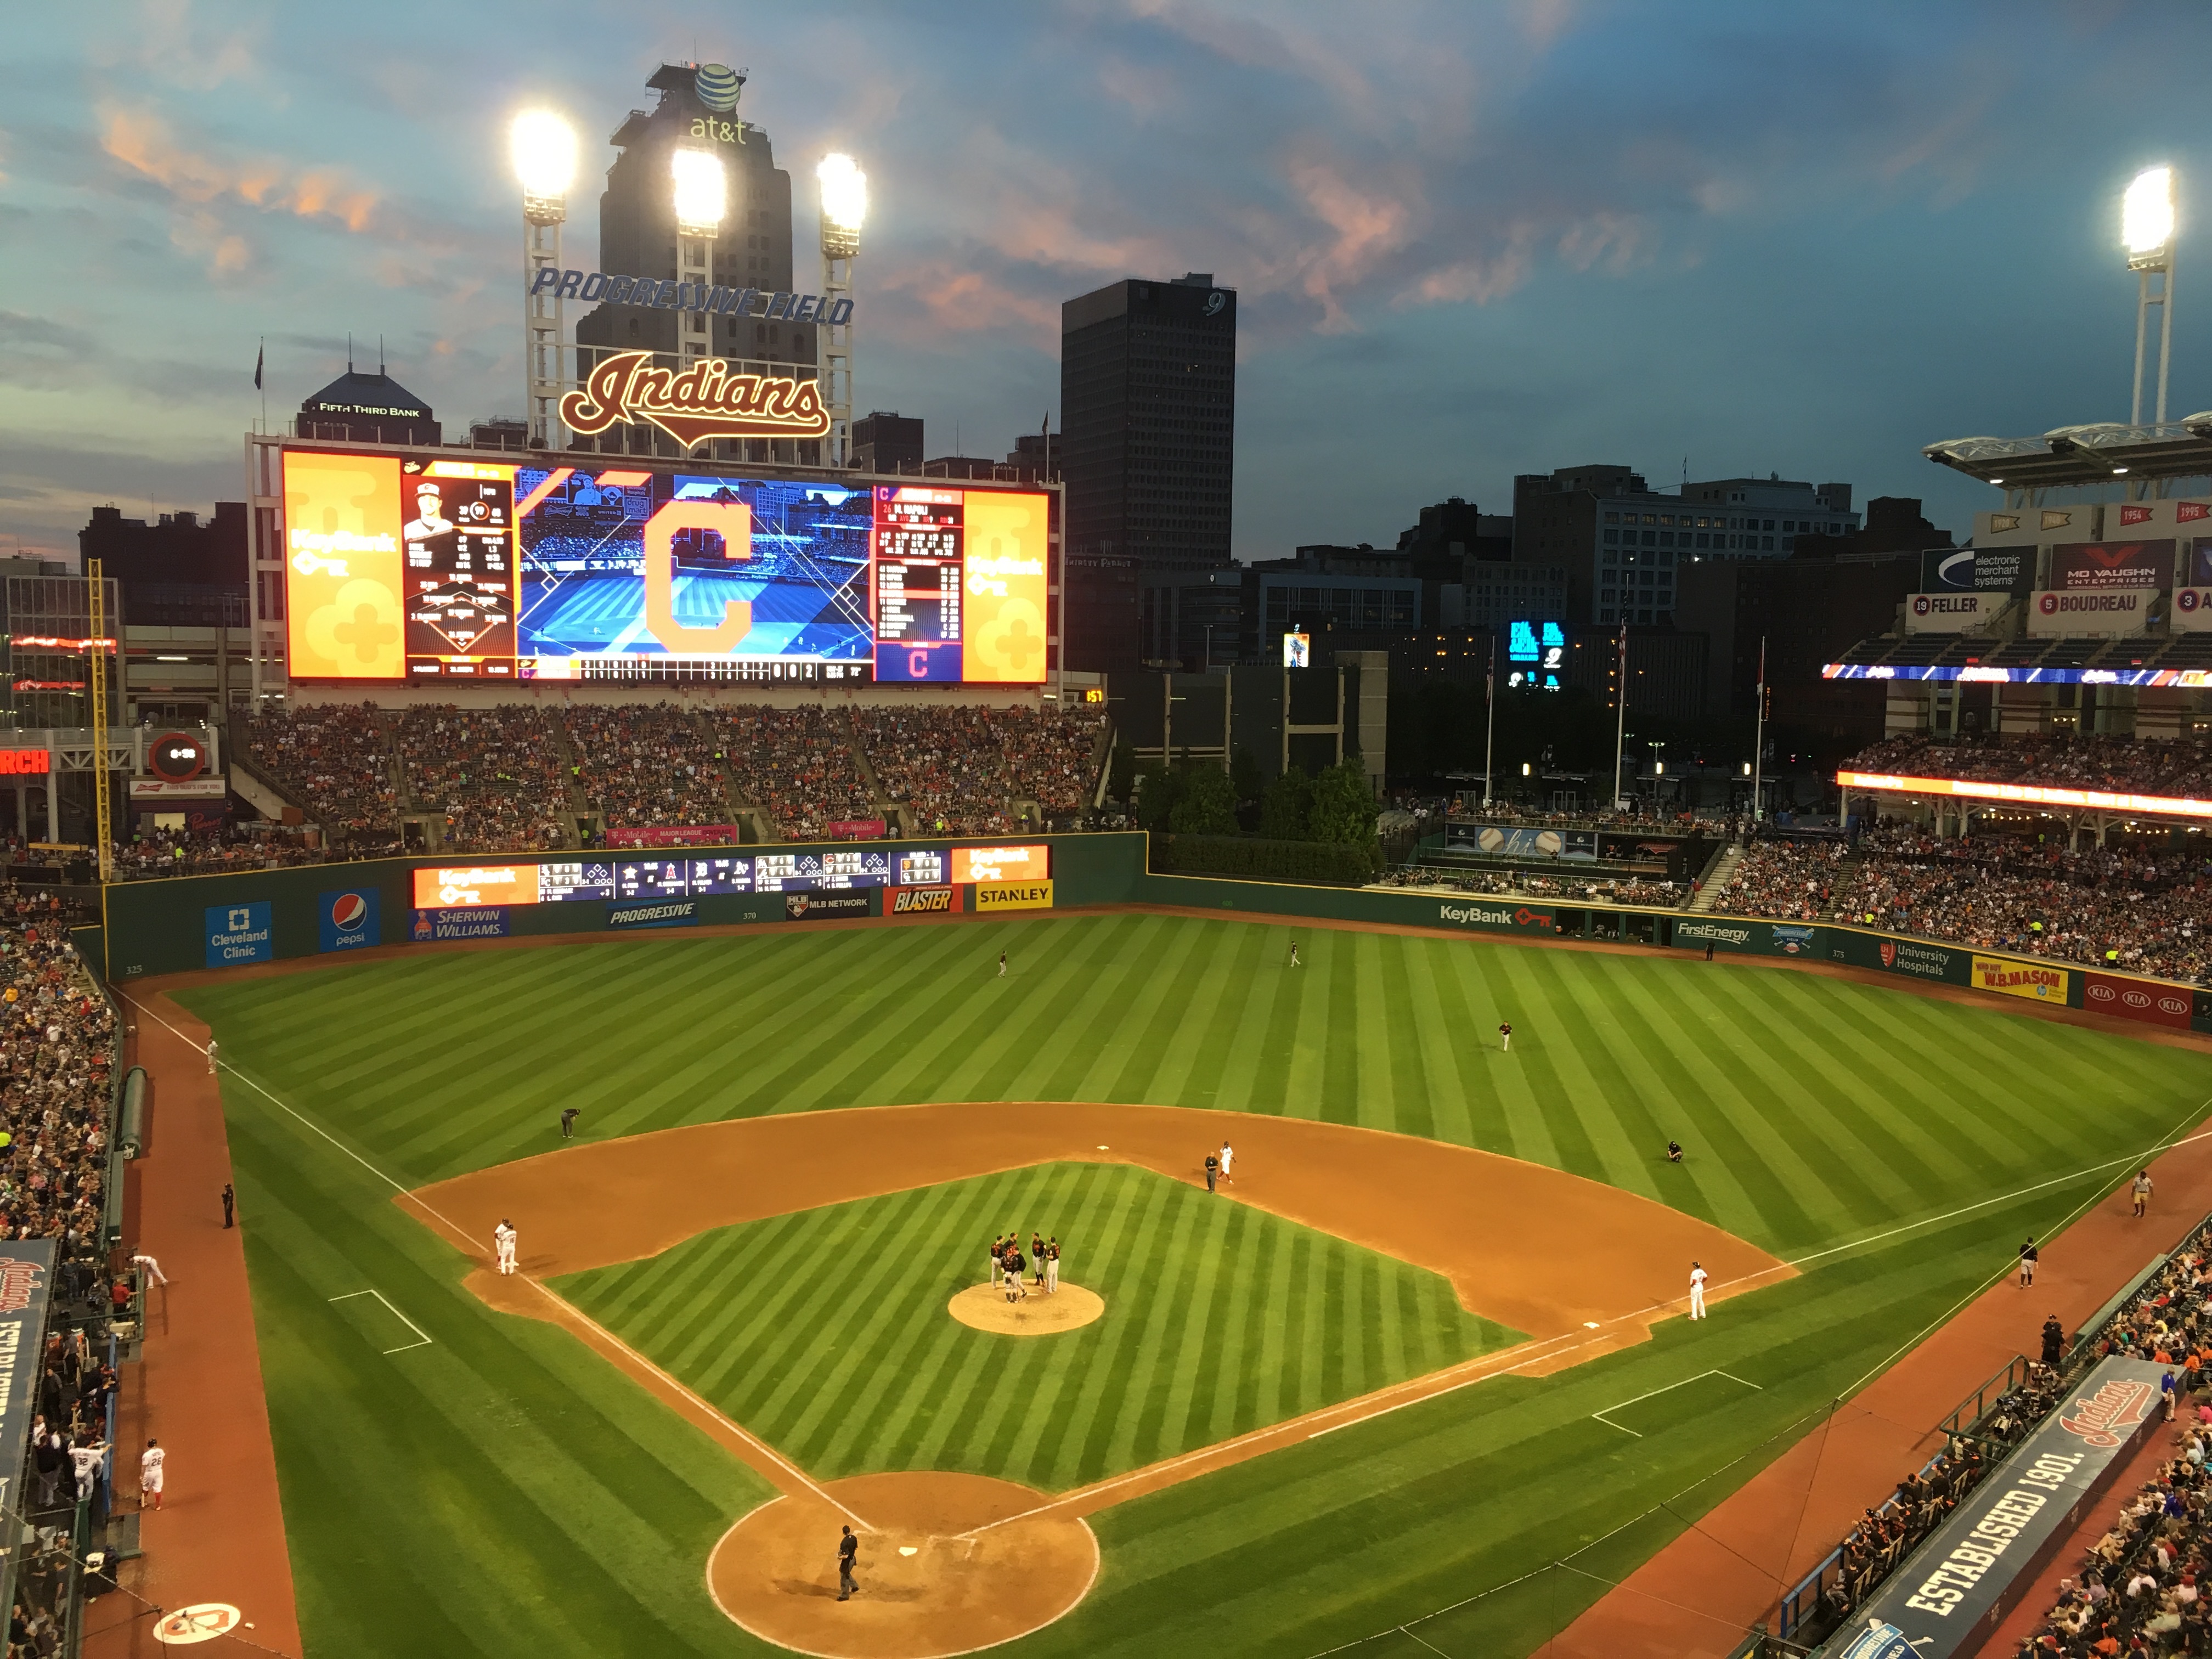
structure, stadium, baseball field, arena, baseball park, geographical feature, sport venue, soccer specific stadium